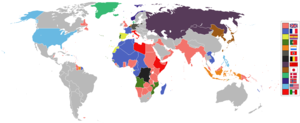
La décolonisation est un processus d'émancipation des territoires coloniaux vis-à-vis des métropoles colonisatrices. Elle conduit le plus souvent à l'indépendance des pays colonisés. Commencée dès 1775 en Amérique, c'est au lendemain de la Seconde Guerre mondiale que le terme naît, alors que le phénomène prend une ampleur mondiale avec le développement des premiers nationalismes émergents au début du XXᵉ siècle. L'Organisation des Nations unies offre un contexte favorable à la décolonisation.